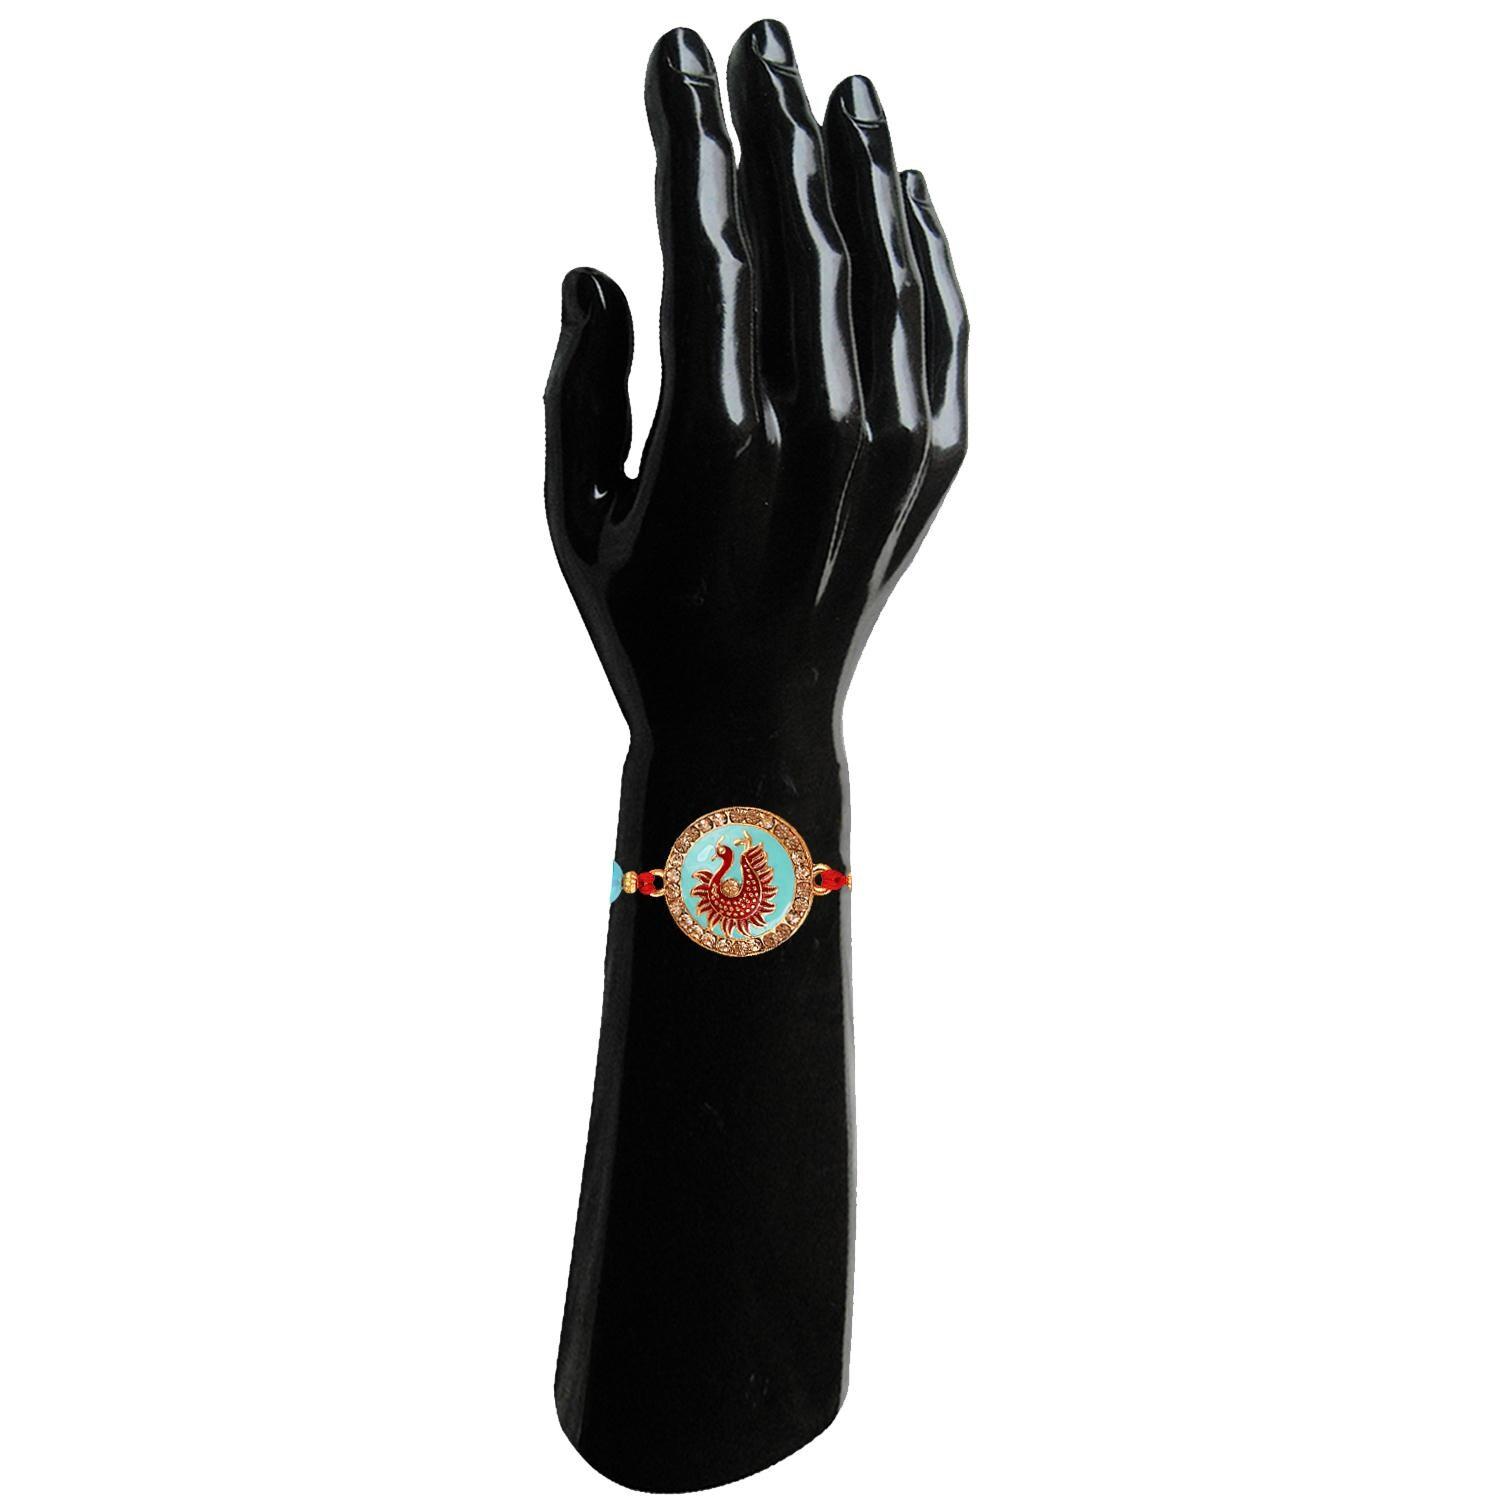
 Mahi Meennakari Work Enamel Round and Peacock-Shaped Rakshabandhan Rakhi for Brother, Bhai, Bro (RA1100739G)
Type: Rakhis
Brand: Mahi
Price: Rs. 229
 Celebrate Raksha Bandhan with our exquisitely crafted Rakhi, designed to strengthen the bond between siblings. This traditional Rakhi features intricate beadwork and durable thread, ensuring it stands the test of time. Handmade with care, each Rakhi is a unique and meaningful gift for your brother. Each Rakhi carries heartfelt blessings and good wishes for your brother's well-being and success. Celebrates the bond of love and protection between siblings, a cherished tradition in Indian culture.
Features: The Rakhi is adorned with vibrant colors and attractive embellishments that add a touch of elegance to the celebration.,Content in Box : 1 Rakhi ; Cultural Significance: This beautiful Rakhi will acknowledge your love for Your Brother with the promise that your bond with him will grow stronger as time goes on.,Vibrant Colors: Adding bright and playful colors to the celebration will make it stand out and make it more enjoyable.,Celebrate the bond of love and protection with our exquisite Rakhis. Share the joy of Raksha Bandhan Festival with this beautiful Rakhi, a token of love, protection and blessings.,Adjustable Size and Easy to tie: Designed to fit wrists of all sizes. It is simple and easy to tie the Rakhi securely and effortlessly.
Included: 1 Rakhi